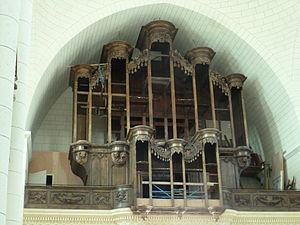
Orgue de tribune dépourvu de ses tuyaux. Cathédrale d’Angoulême (Charente, Poitou-Charentes, France).
Cette liste prend en compte les orgues de Poitou-Charentes classés uniquement, au titre objet ou immeuble, que ce soit pour leur buffet ou leur partie instrumentale et répertoriés dans la base Palissy des Monuments historiques de France. La section Reprises recense les modifications les plus importantes. Dans certains cas le classement du buffet intègre également la tribune. À défaut de précision, le classement est réputé acquis au titre objet mais les initiales I.D. signifient au titre Immeuble par Destination et I. au titre Immeuble.
La cathédrale Saint-Pierre est une cathédrale de style roman située à Angoulême, dans le département de la Charente.